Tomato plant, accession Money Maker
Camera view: tilt-top (135 deg); turntable rotation: 60 degrees
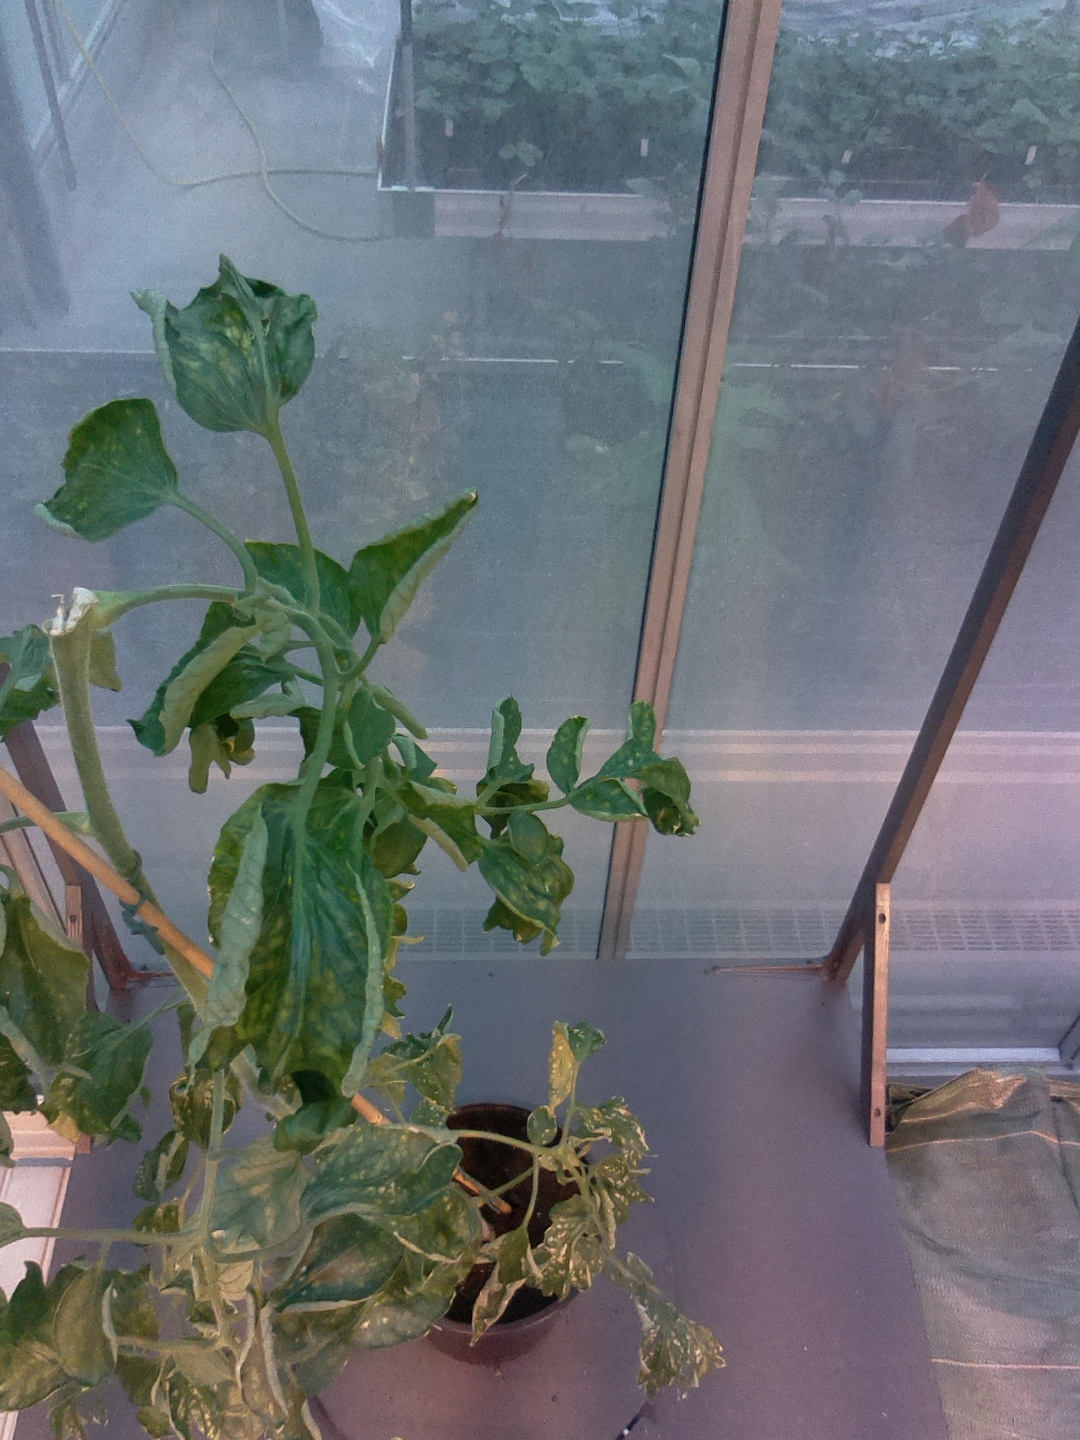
BBCH growth stage 52: 2 inflorescences visible